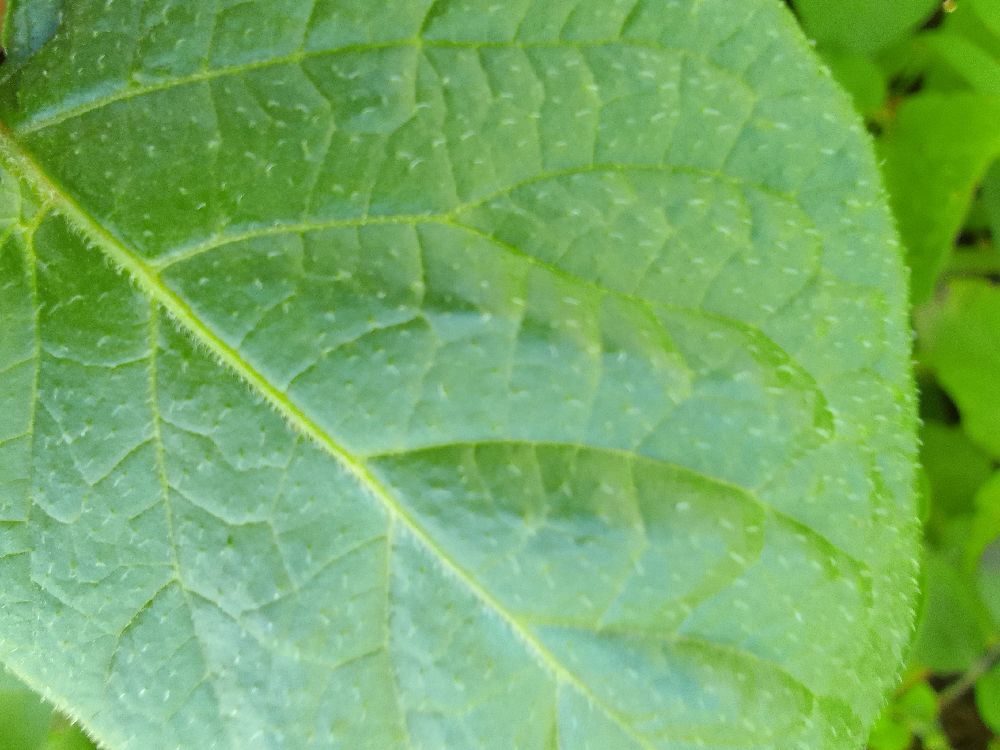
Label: Healthy